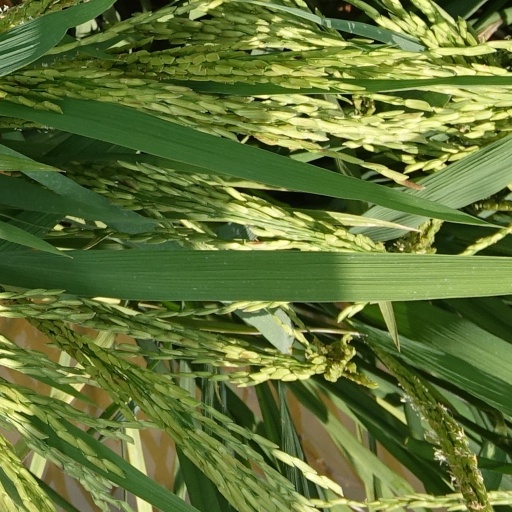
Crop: rice